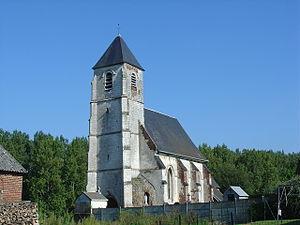
Église de Wavrans-sur-Ternoise This building is classé au titre des Monuments Historiques. It is indexed in the Base Mérimée, a database of architectural heritage maintained by the French Ministry of Culture,
Cet article recense une partie des monuments historiques du Pas-de-Calais, en France.
Wavrans-sur-Ternoise est une commune française située dans le département du Pas-de-Calais en région Hauts-de-France.